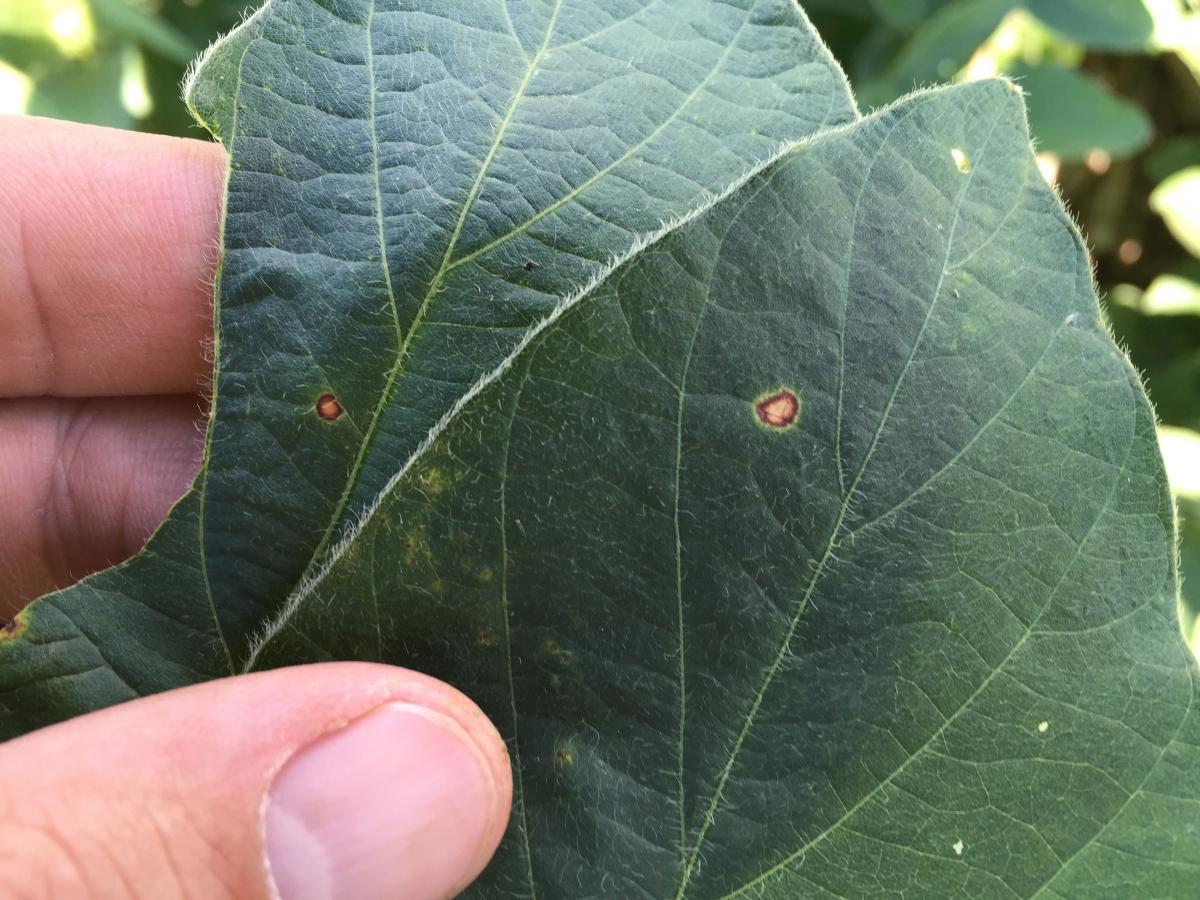
Plant: Soybean
Disease: soybean frog eye leaf spot